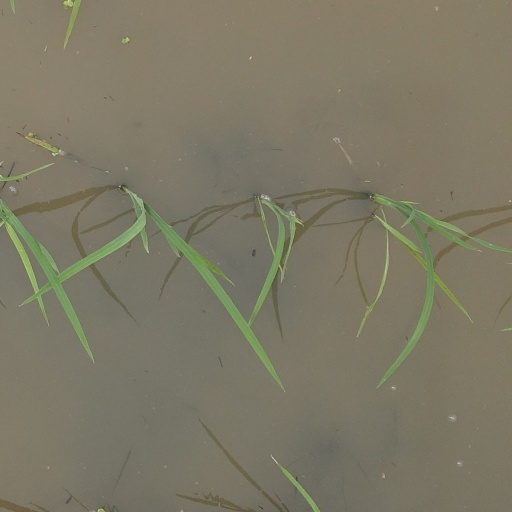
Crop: rice